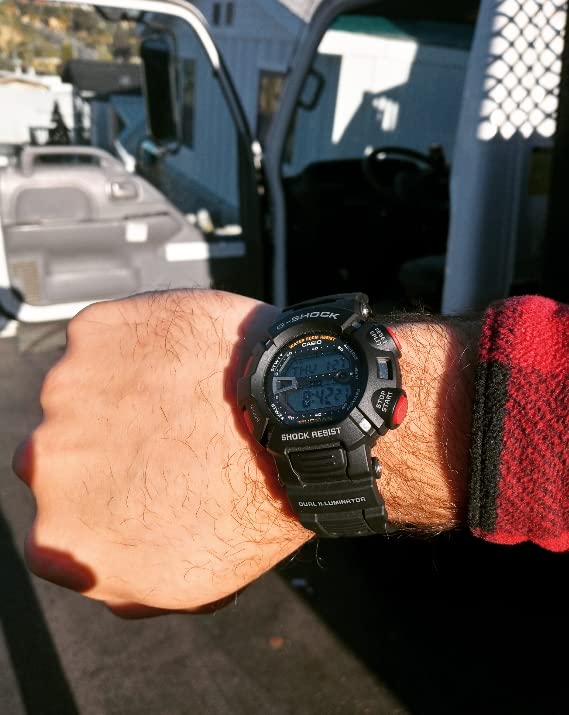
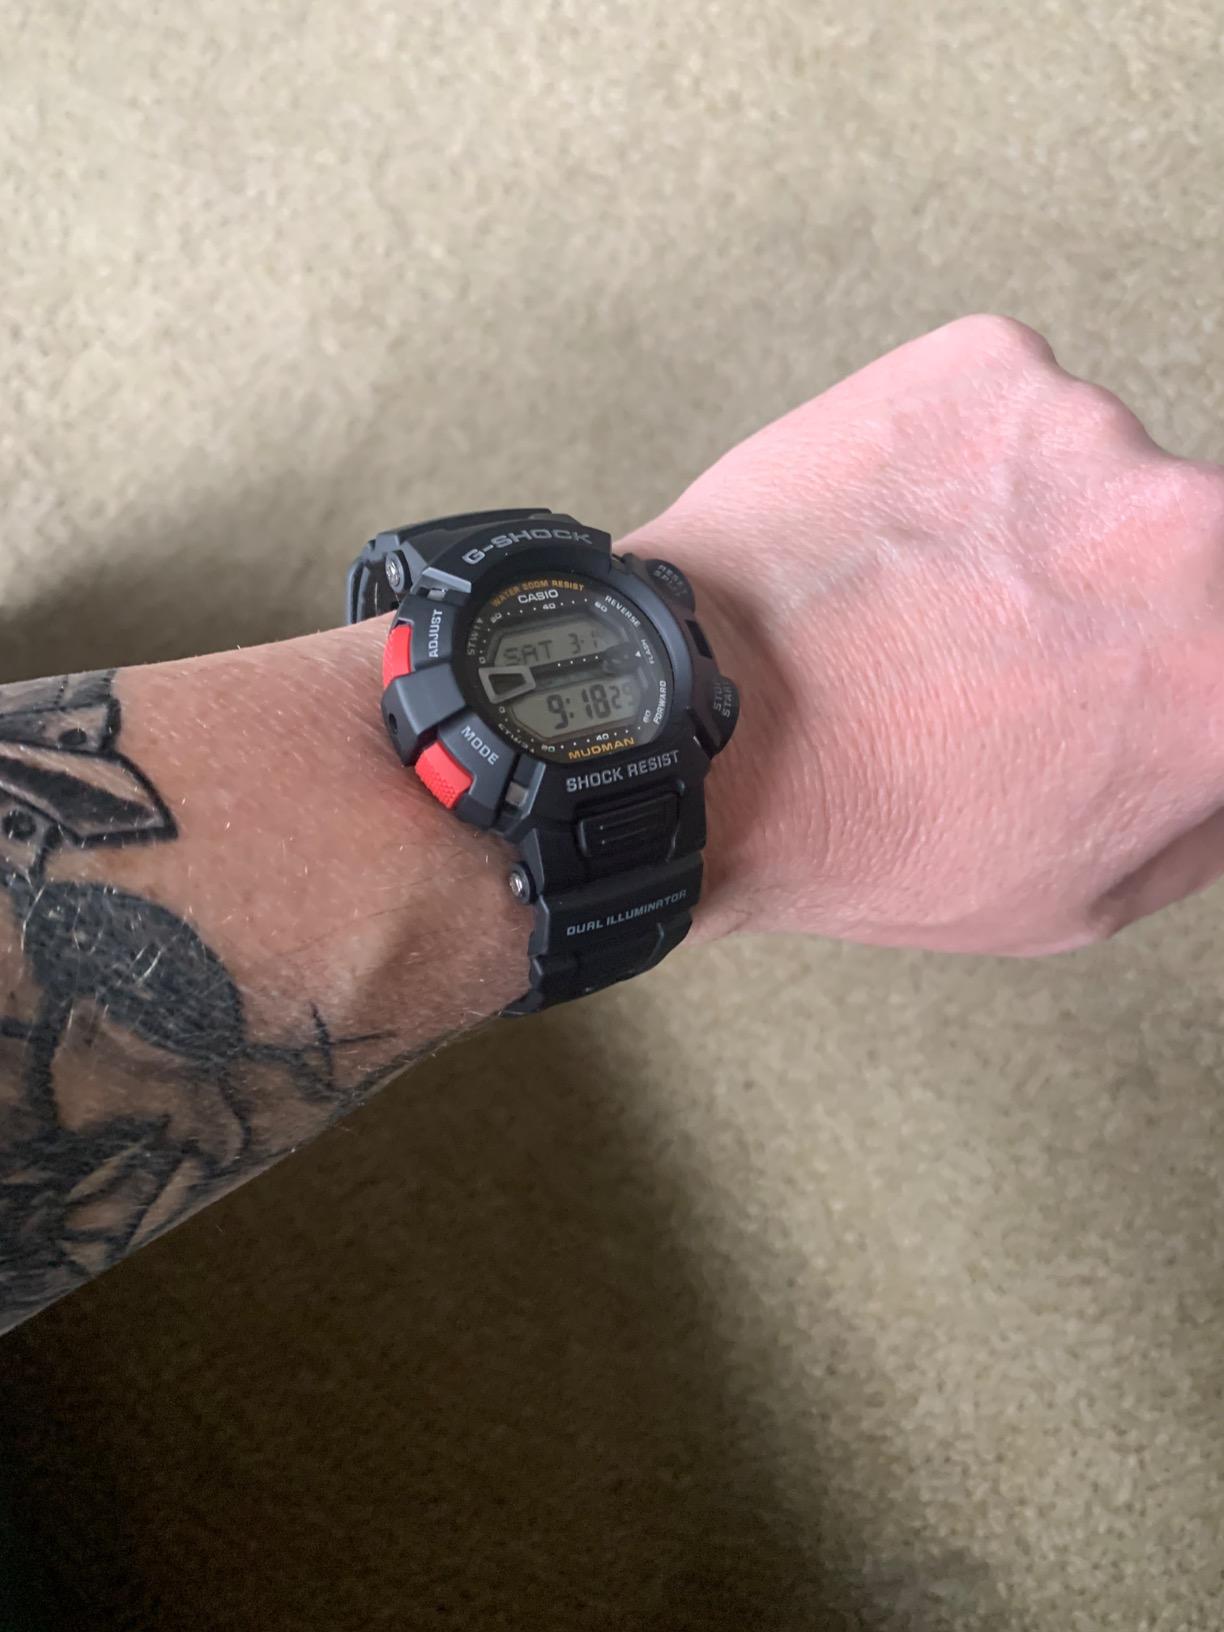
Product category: accessories_watch
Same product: yes